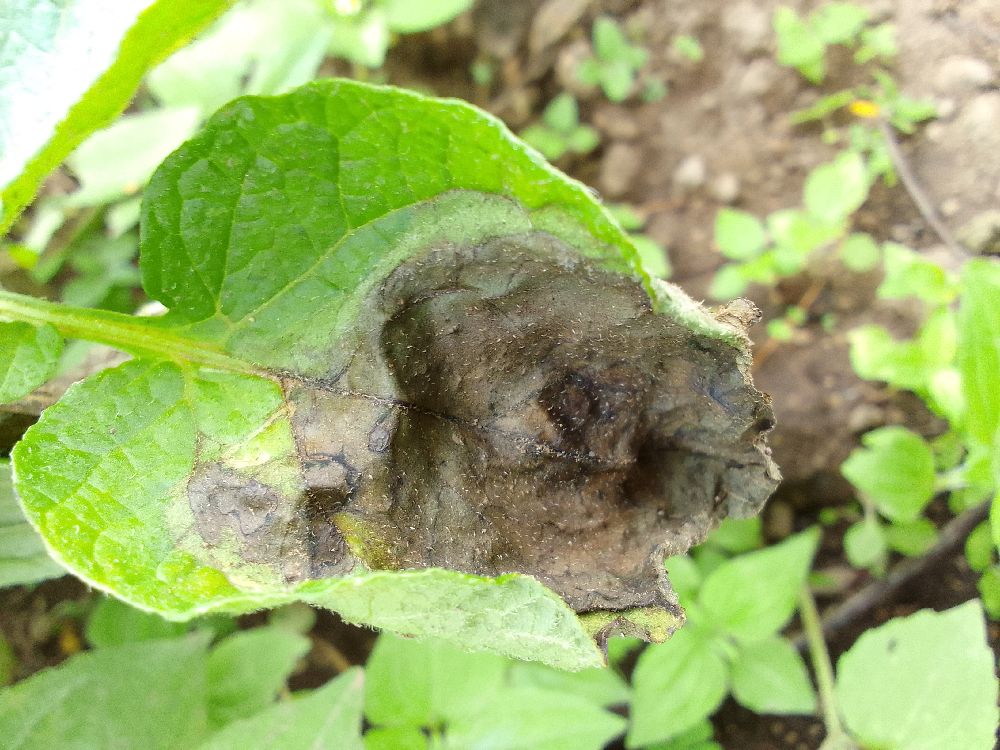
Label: Late blight